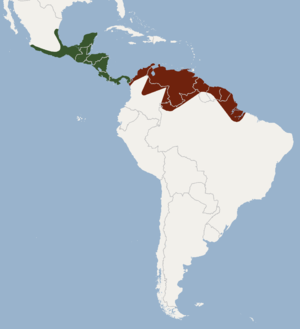
Cette liste commentée recense la mammalofaune en Guyane. Elle répertorie les espèces de mammifères guyanais actuels et celles qui ont été récemment classifiées comme éteintes. Cette liste comporte 250 espèces réparties en douze ordres et 43 familles, dont quatre sont « en danger », sept sont « vulnérables », cinq sont « quasi menacées » et 27 ont des « données insuffisantes » pour être classées.